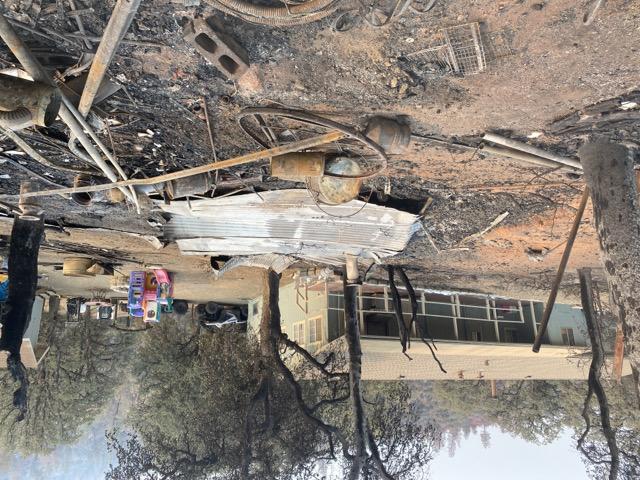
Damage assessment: destroyed